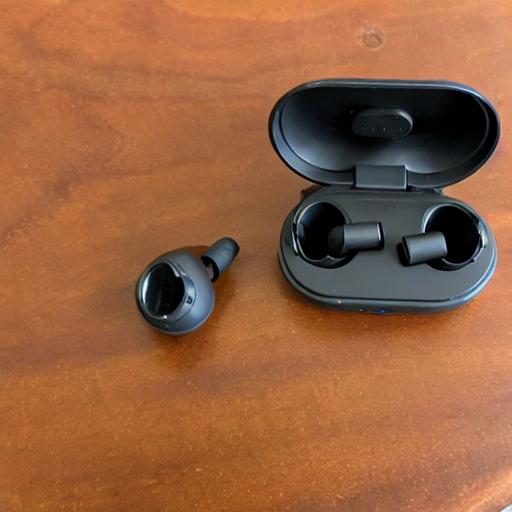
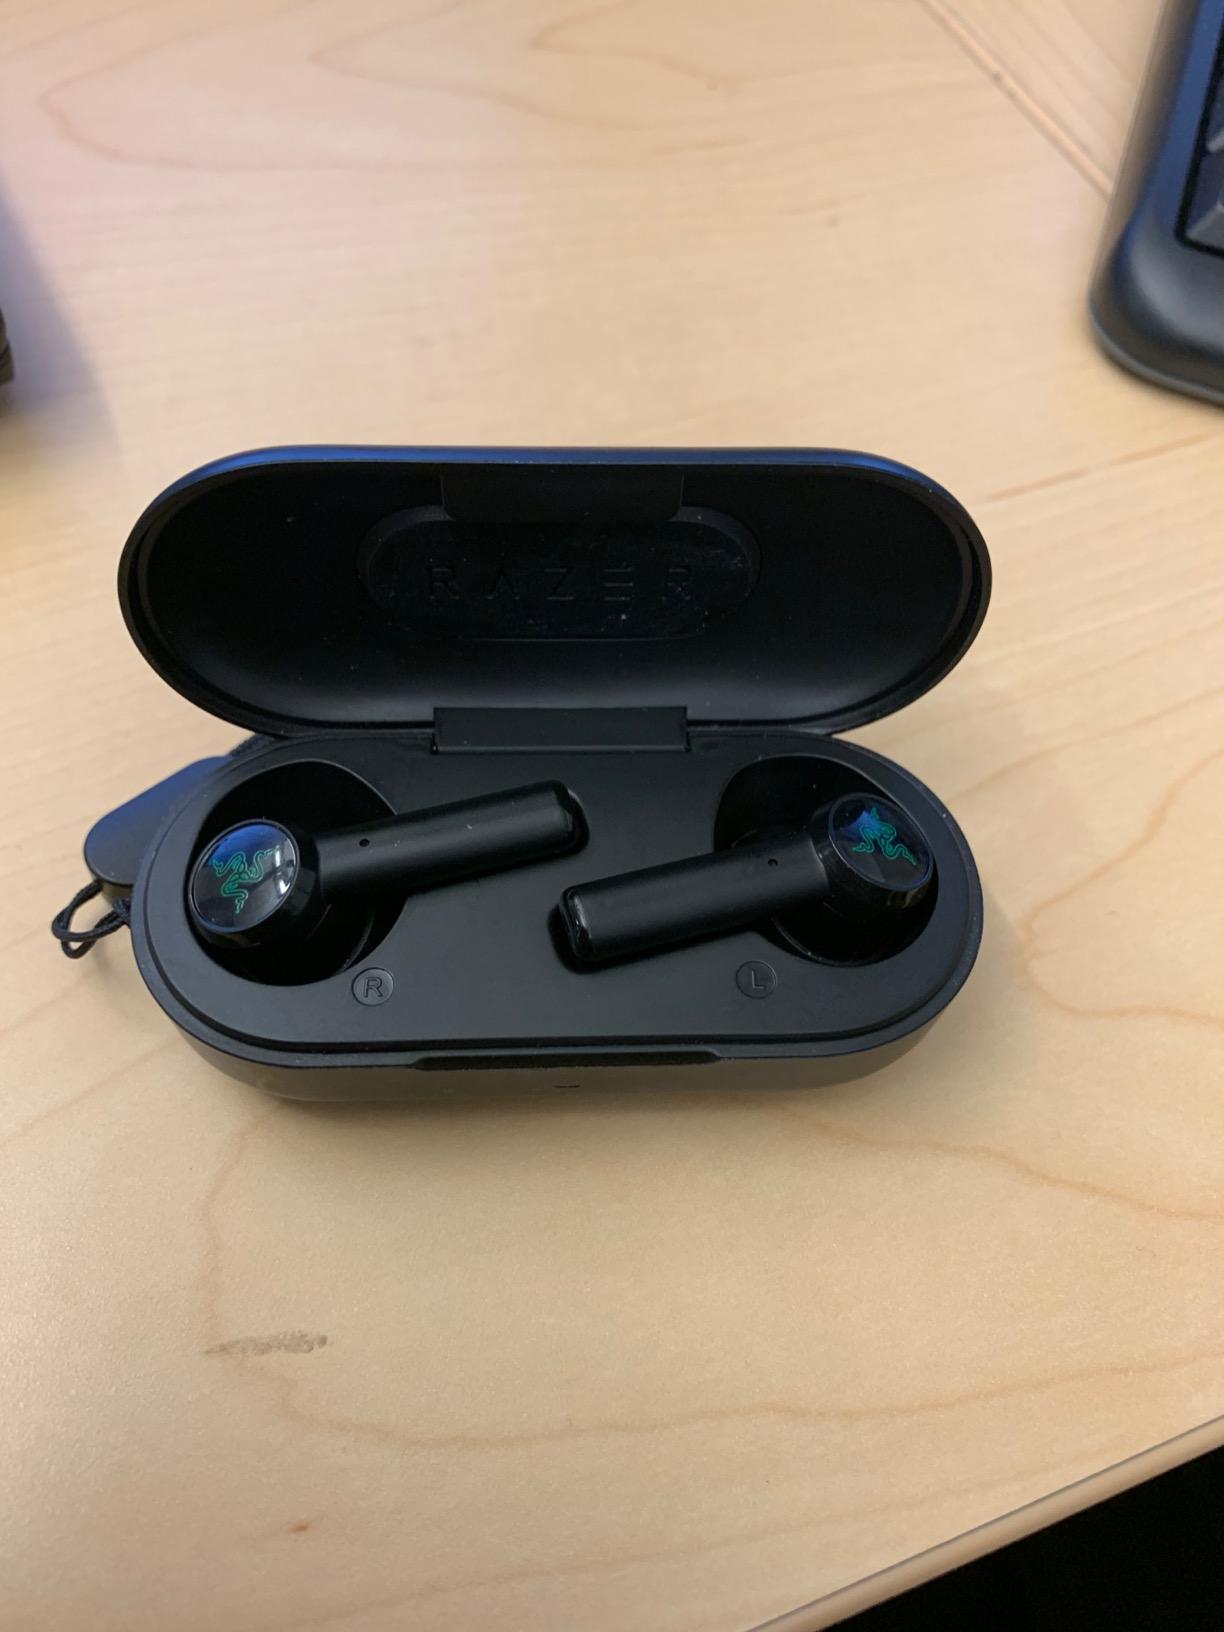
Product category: earbuds
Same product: no